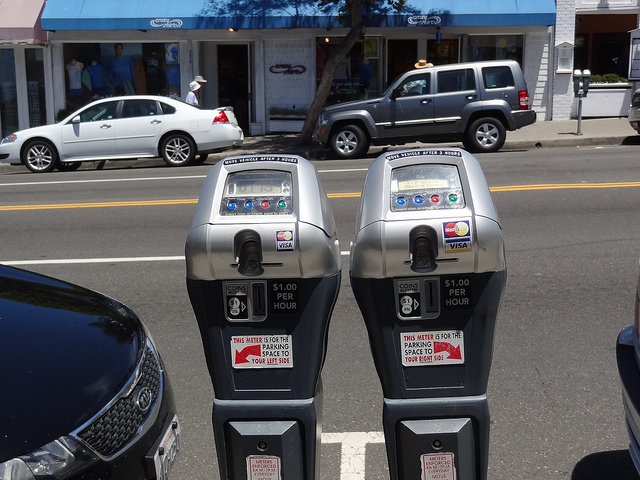
user: Given an image and a question. Answer the question in a short answer. Question: What type of car is the gray car? Short Answer:
assistant: jeep